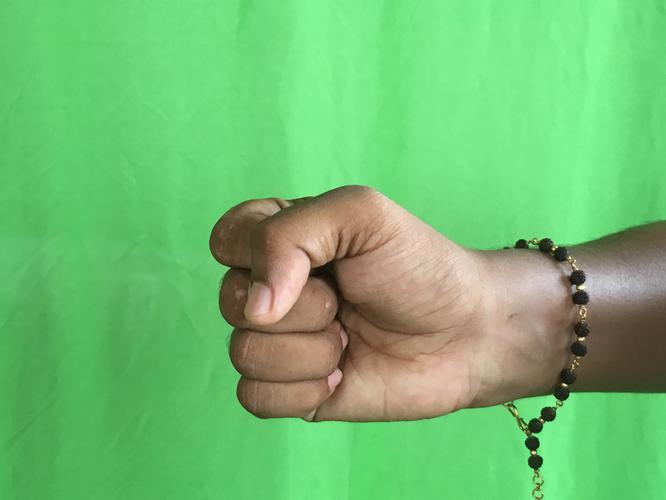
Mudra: Mushti
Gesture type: single_hand